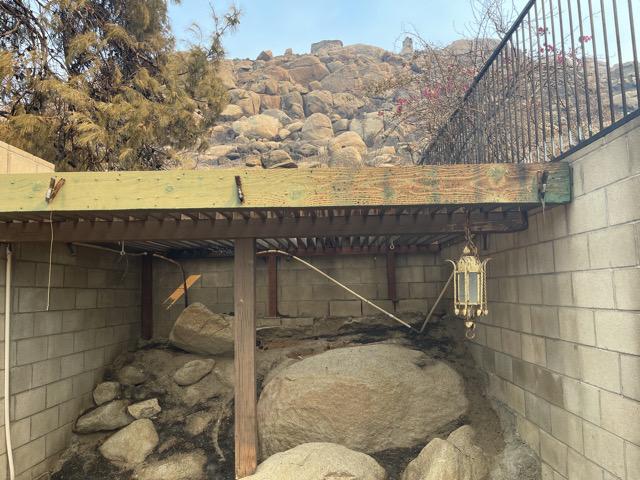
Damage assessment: affected